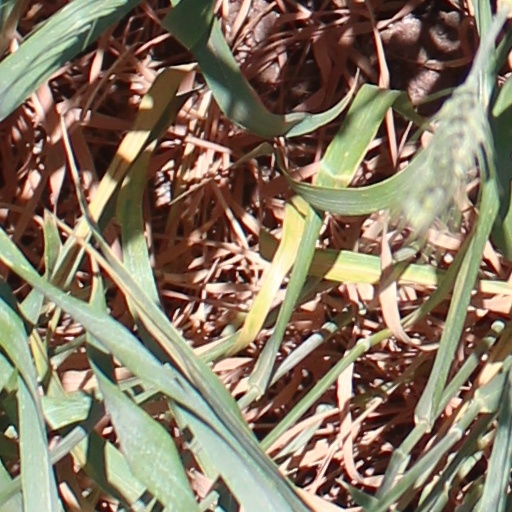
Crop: wheat